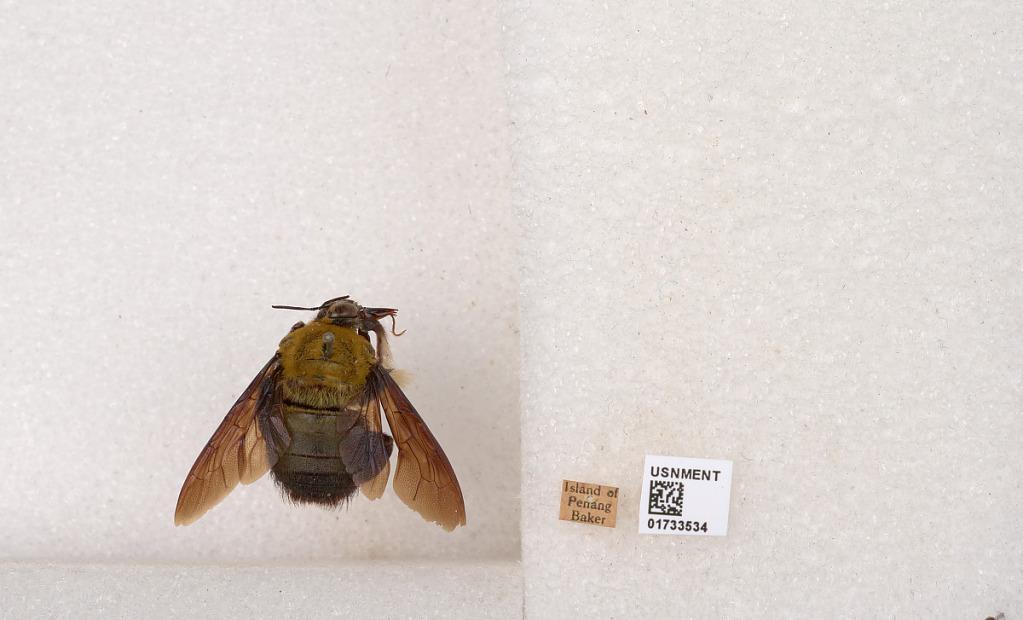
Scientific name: Xylocopa (Koptortosoma) flavonigrescens Smith
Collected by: Baker
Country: Malaysia
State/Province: Penang
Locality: Island of Penang